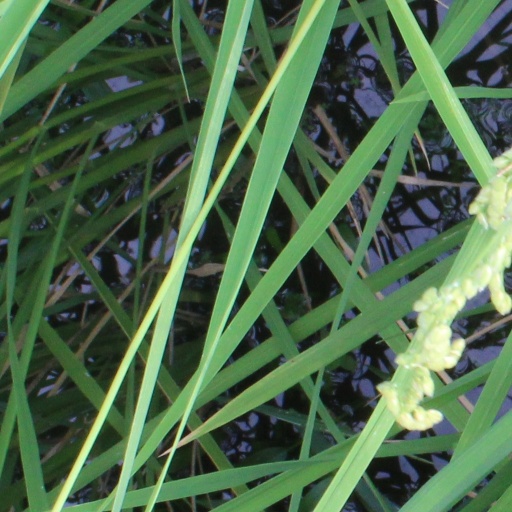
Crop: rice